Ulysses pact

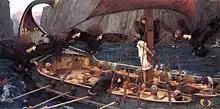
Ulysses and the Sirens, painting by John William Waterhouse

A Ulysses pact or Ulysses contract is a freely made decision that is designed and intended to bind oneself in the future. The term is used in medicine, especially in reference to advance directives (also known as living wills), where there is some controversy over whether a decision made by a person in one state of health should be considered binding upon that person when they are in a markedly different, usually worse, state of health.